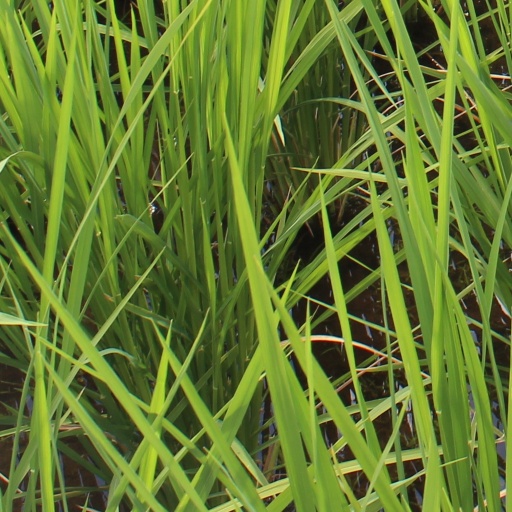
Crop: rice